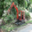
Label: tractor